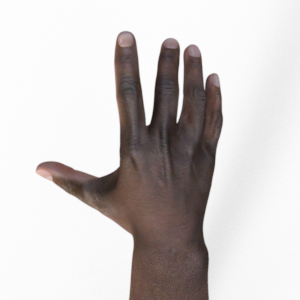
Label: paper